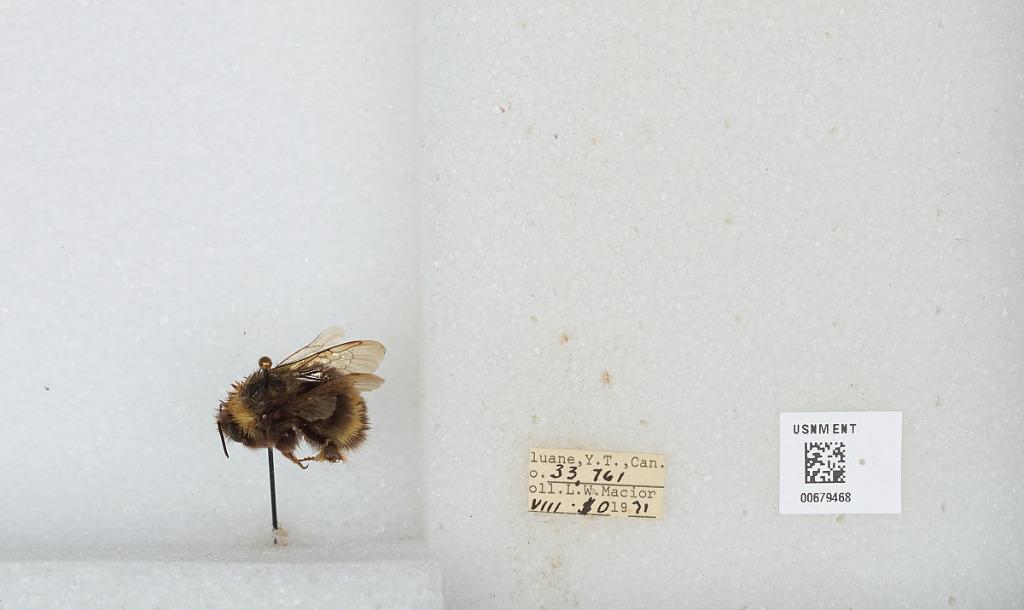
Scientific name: Bombus (Bombus) occidentalis Greene
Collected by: L. Macior
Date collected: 1971-8-10
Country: Canada
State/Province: Yukon Territory
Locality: Kluane
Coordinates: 60.75, -139.5